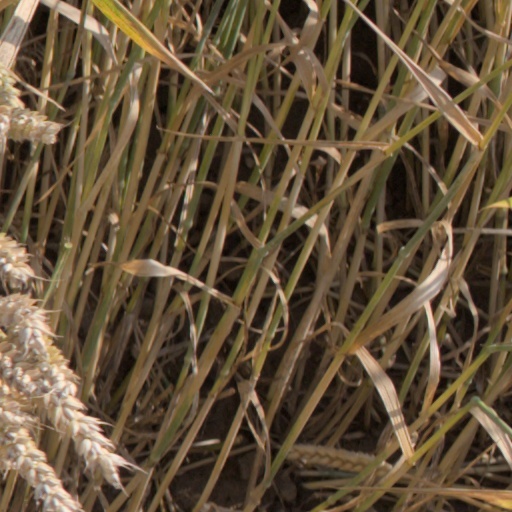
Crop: wheat